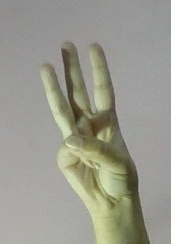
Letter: thaa